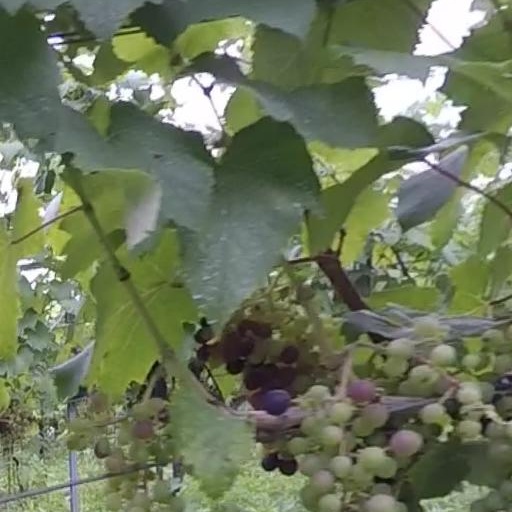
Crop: grape